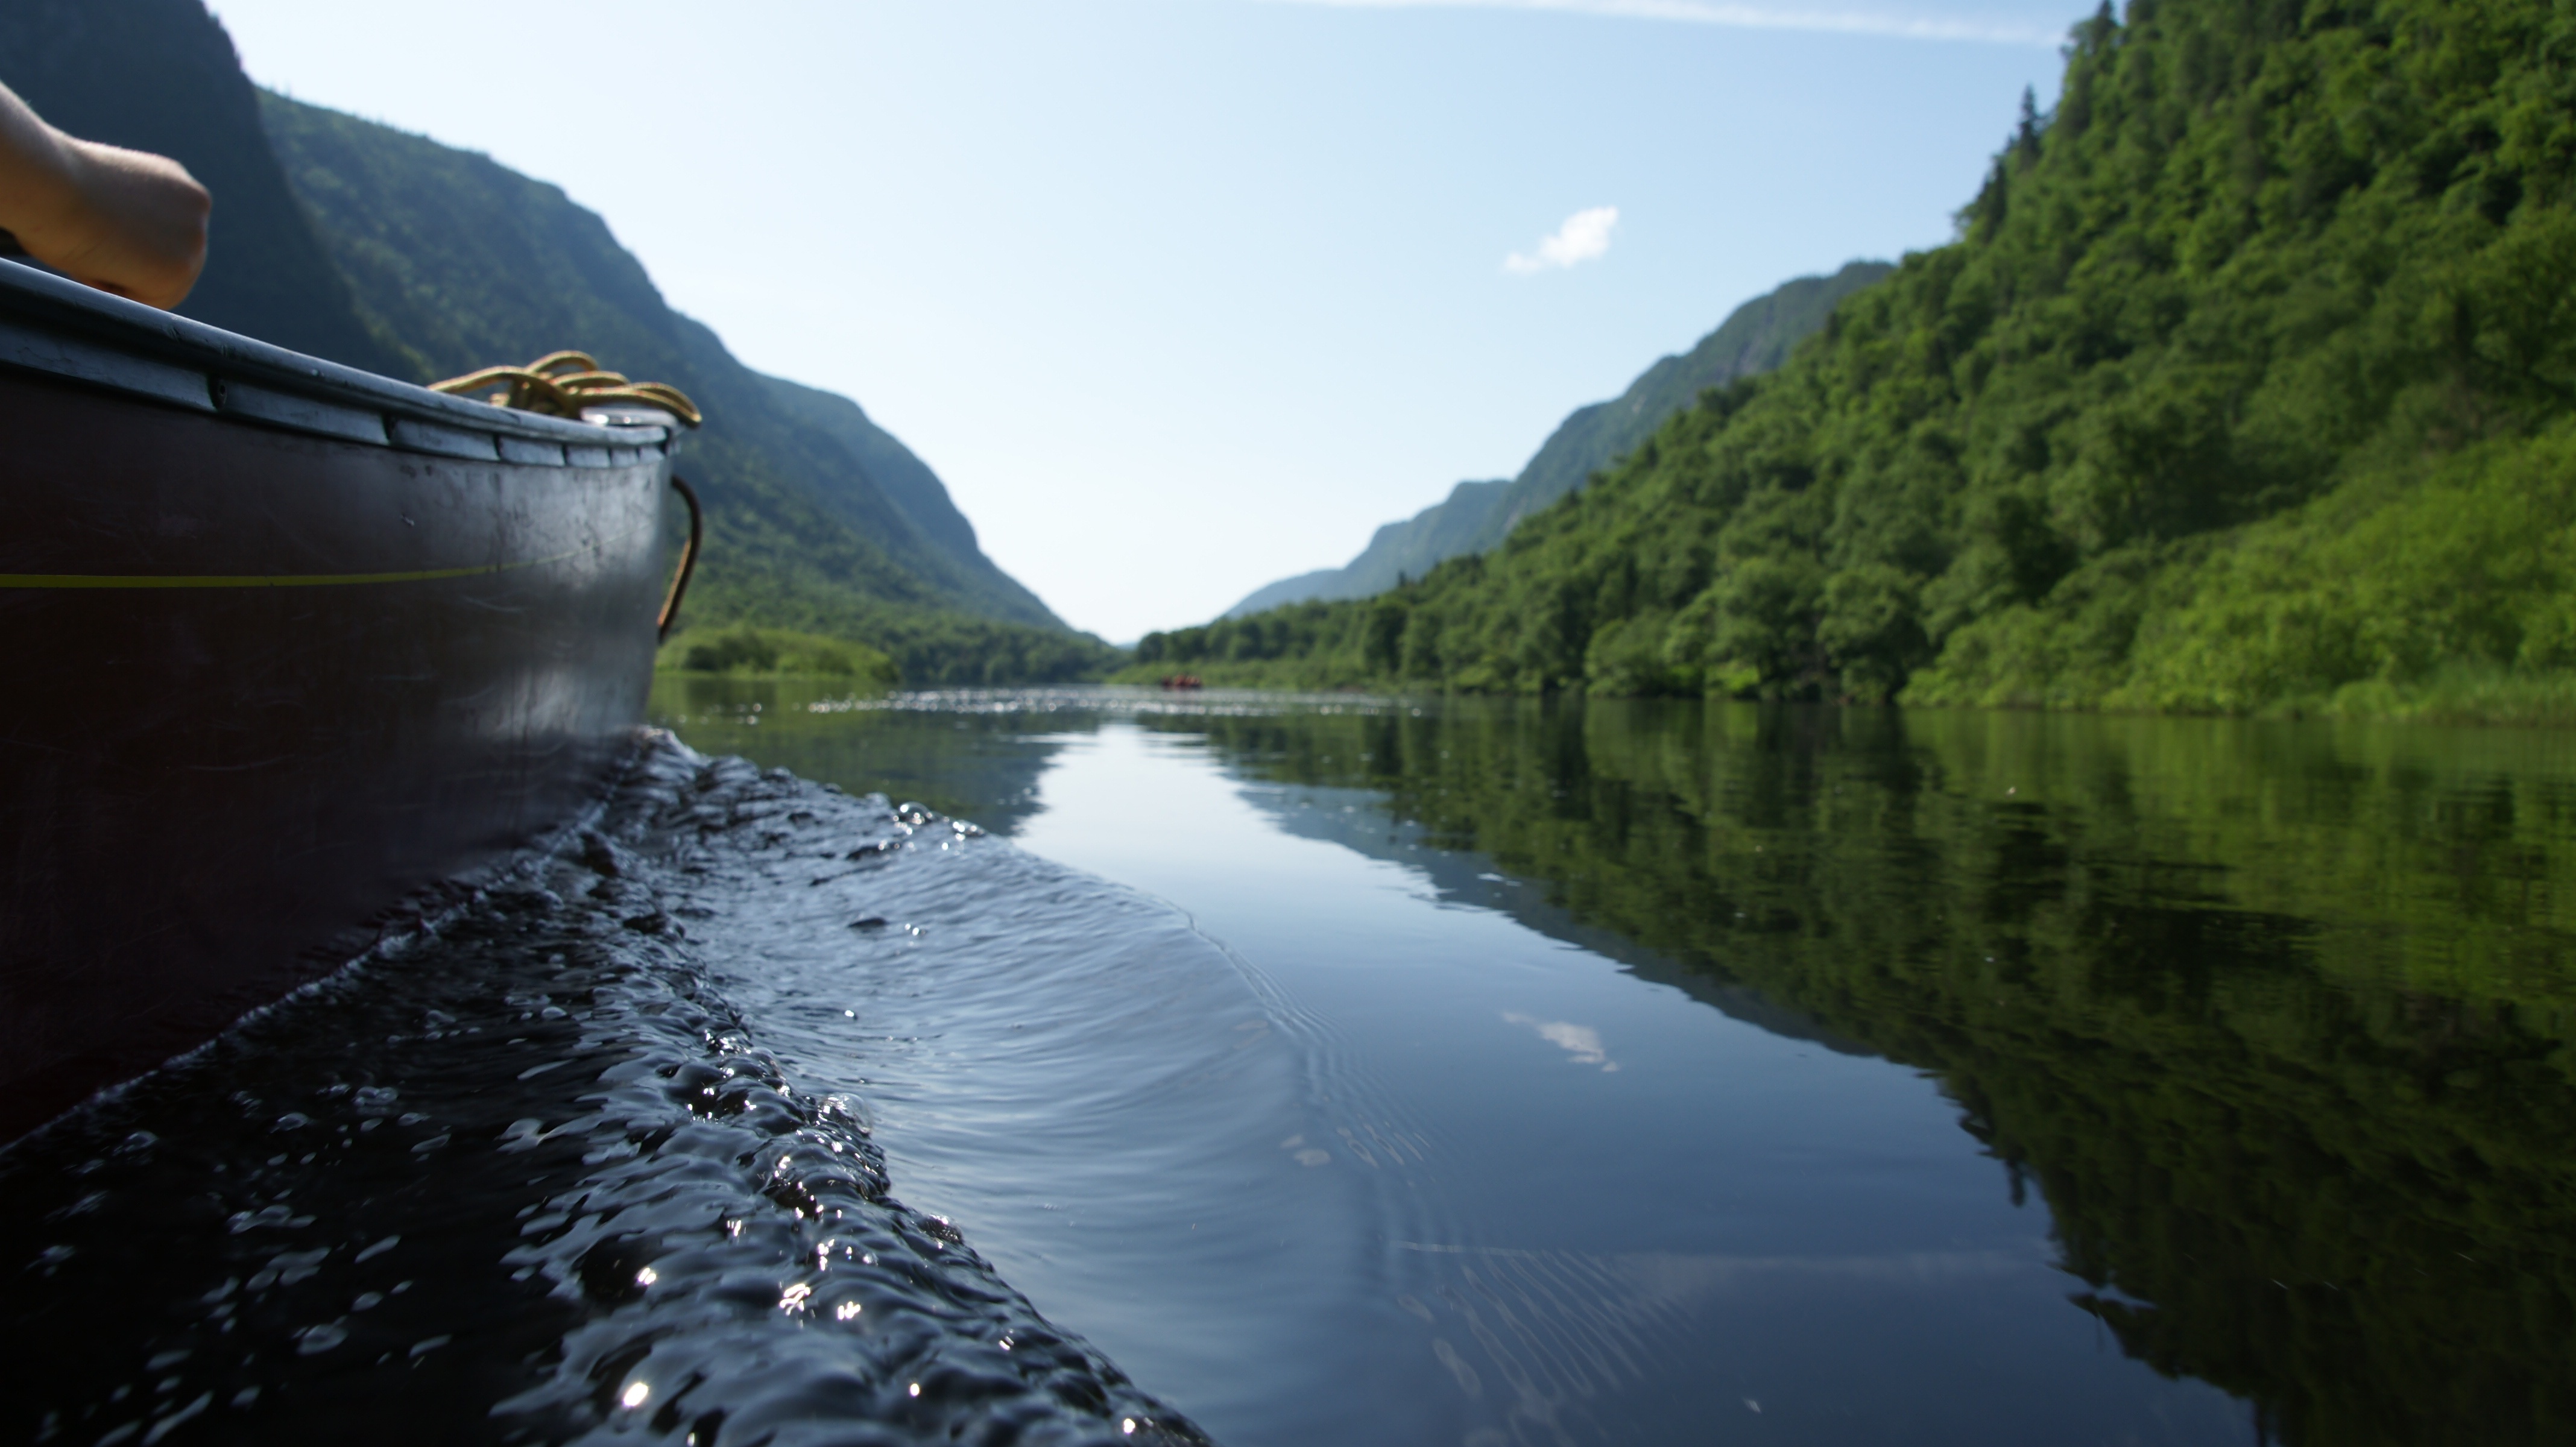
landscape, tree, water, nature, forest, mountain, cloud, sky, wood, sun, hiking, lake, river, canal, canoe, reflection, vehicle, fjord, reservoir, waterway, body of water, reflections, channel, quebec, loch, nature sunset, landform, water courses, geographical feature